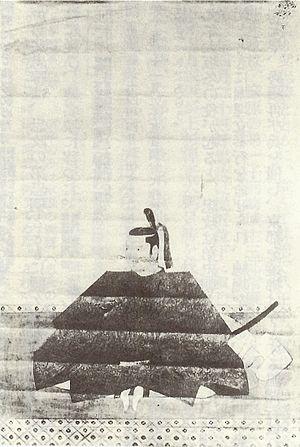
Honda Tadatoki est un daimyo du début de l'époque d'Edo de l'histoire du Japon.